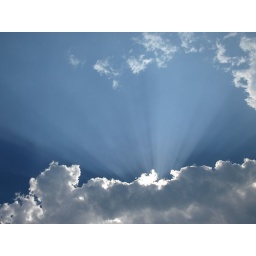
Rays of light in blue sky